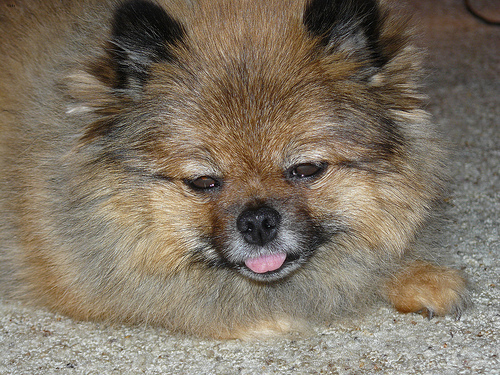
Breed: pomeranian